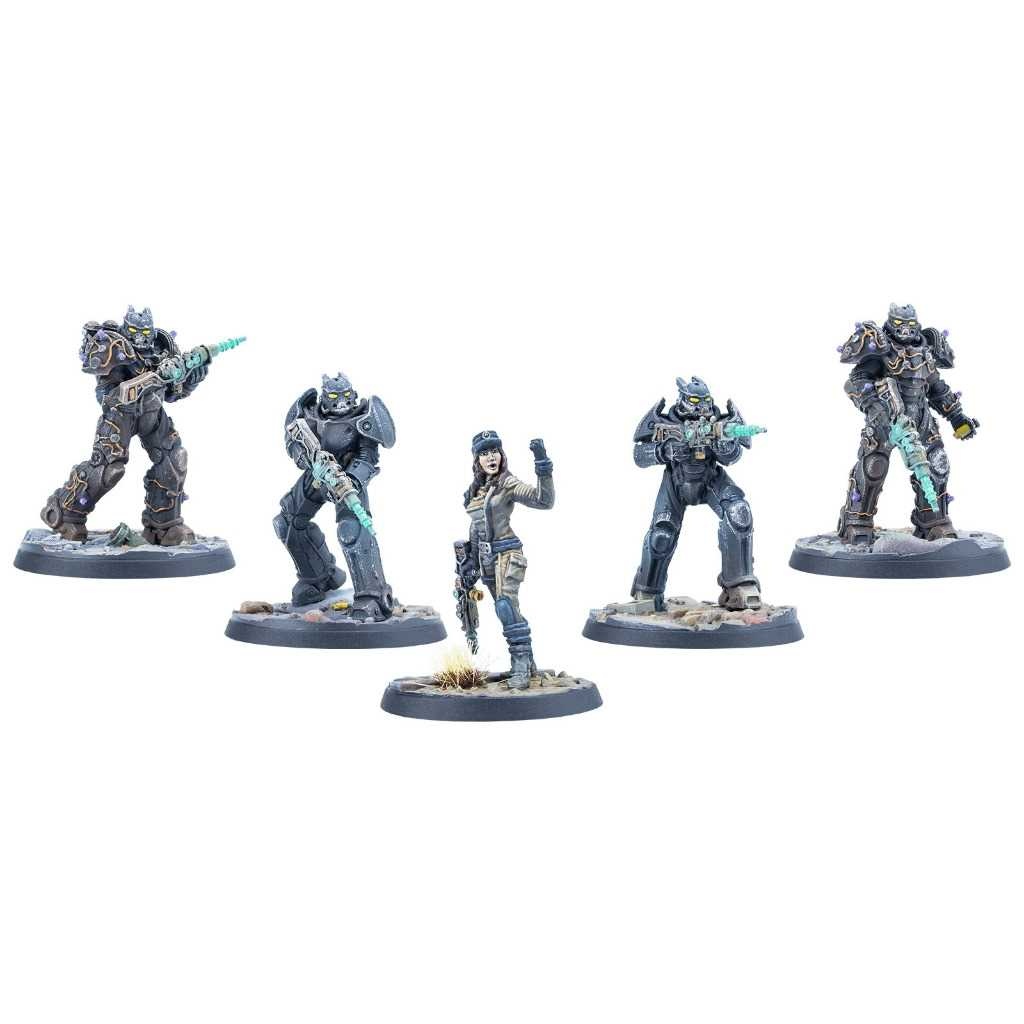
Fallout: Wasteland Warfare - Enclave: Core Box
The Enclave are the last vestiges of the pre-war system of government in the United States of America. Formed as part of the continuity of government system, the Enclave was formed of high-ranking government officials as well as wealthy industrialists and leading scientific minds.
Brand: Asmodee
Category: Toys & Games